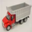
Label: truck